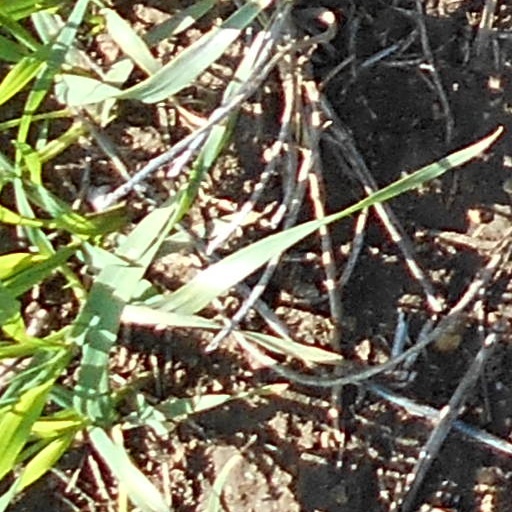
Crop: wheat